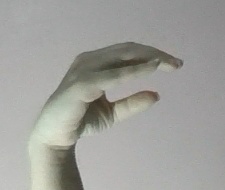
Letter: jeem